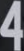
Number: 4